Sikhism in the United Kingdom

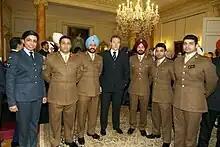

According to the 2021 United Kingdom census, Sikhs in England and Wales enumerated 524,140, or 0.9% of the population Northern Ireland recorded a population of 389, or 0.02% of the population. The equivalent census was recorded a year later in Scotland with a population of 10,988, making up 0.2% of the population.